Sisters of the Divine Compassion

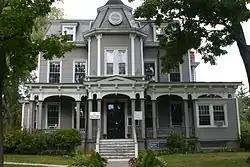
Mapleton/St. Joseph's

The Sisters of the Divine Compassion today are a religious community of vowed members, lay associates, and partners committed "to proclaim and witness by our lives and service the Compassionate Presence of God in our world." The community adopted a modified habit in 1967, and lay dress in 1973. As of 2018 the Sisters of the Divine Compassion number about 73 women serving in various ministries. These include Preston High School; the Center of Compassion in Dover Plains, New York that includes a food pantry and thrift shop; Preston Center of Compassion in the Bronx, which offers a variety of educational, business and social services; and the Divine Compassion Spirituality Center.